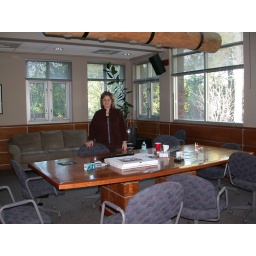
Eloise and pizza box in the board room